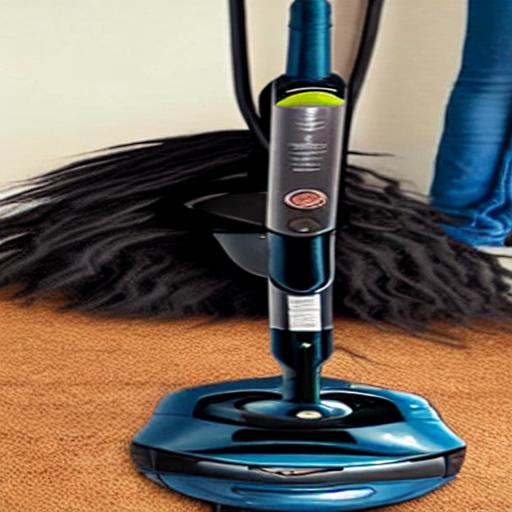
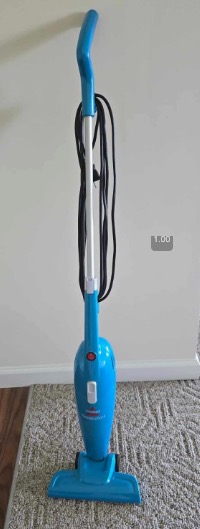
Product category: items_vacuum
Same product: no